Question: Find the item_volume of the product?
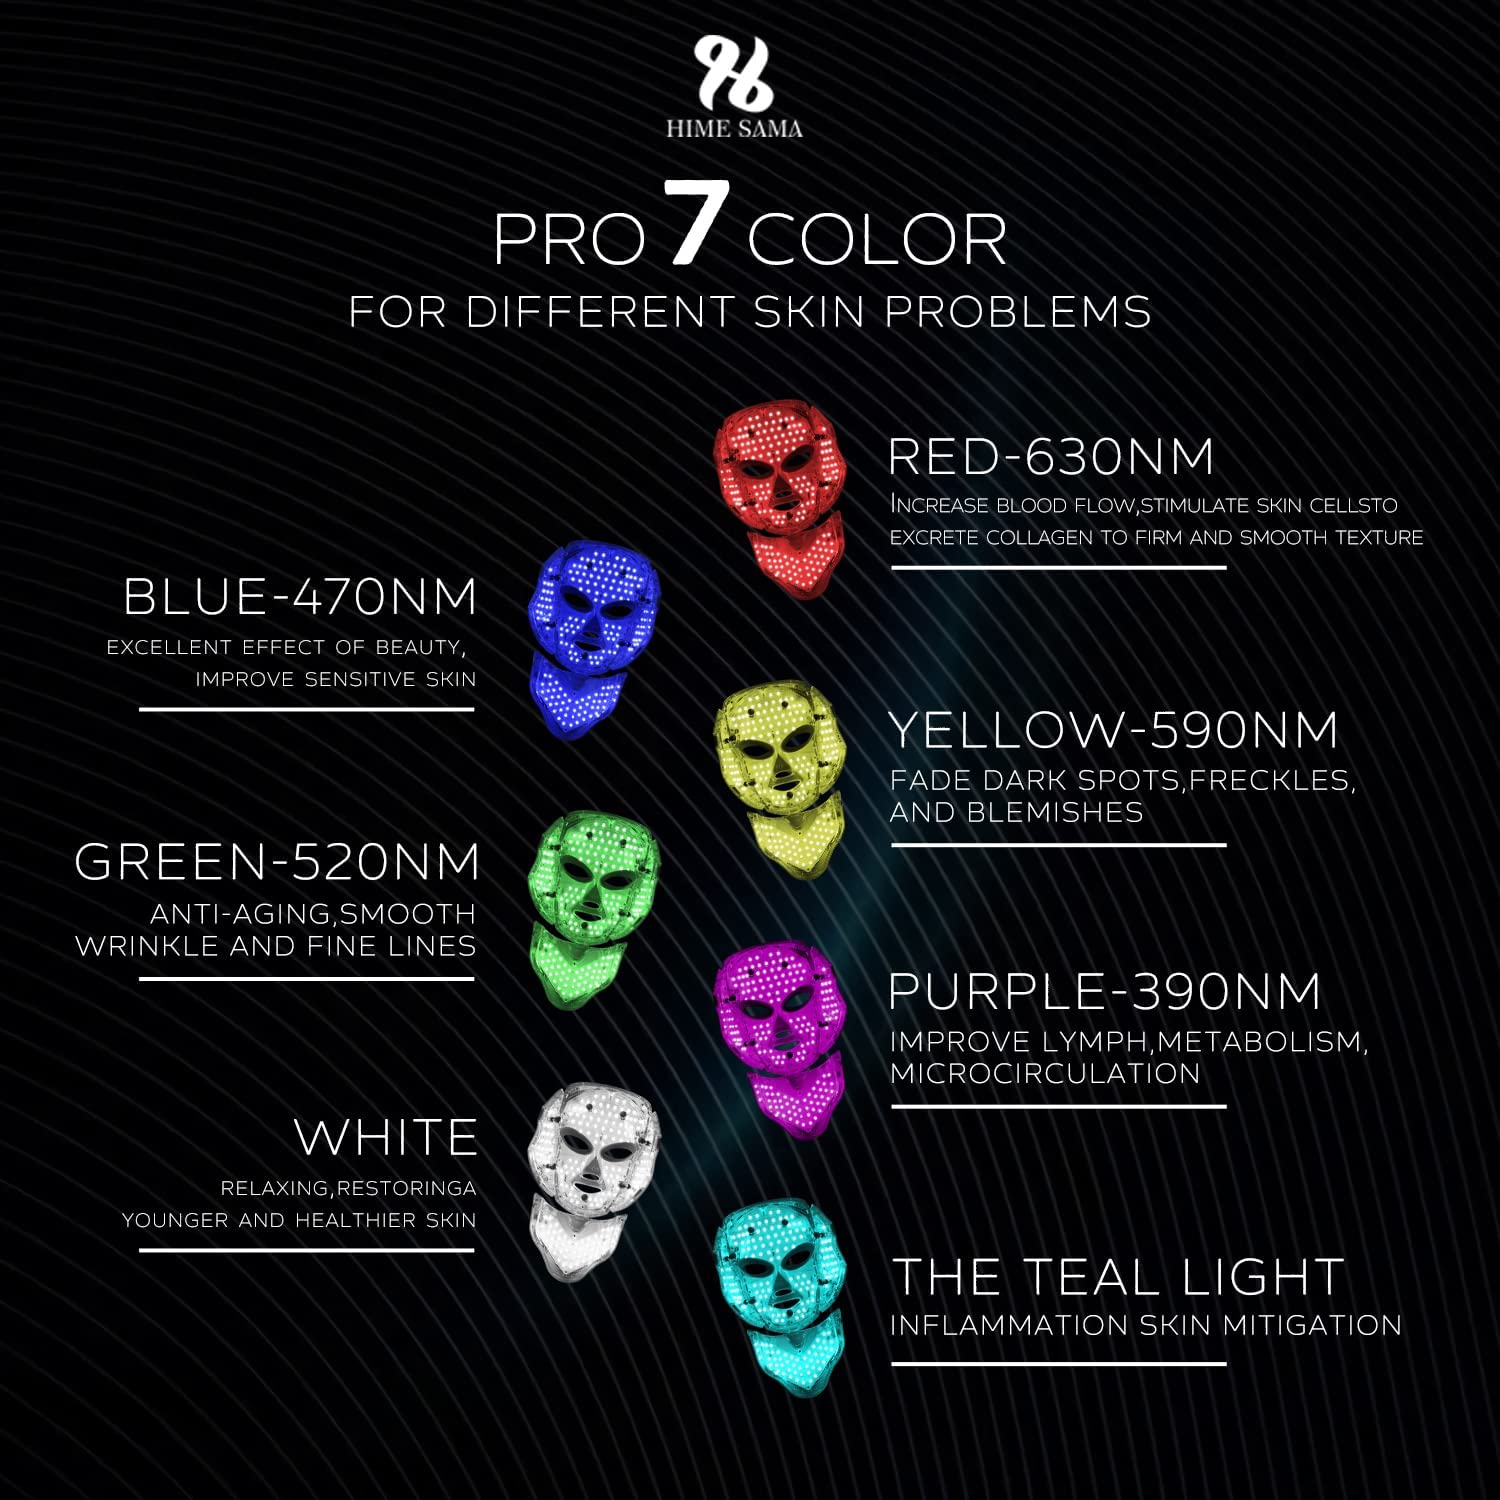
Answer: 630.0 fluid ounce